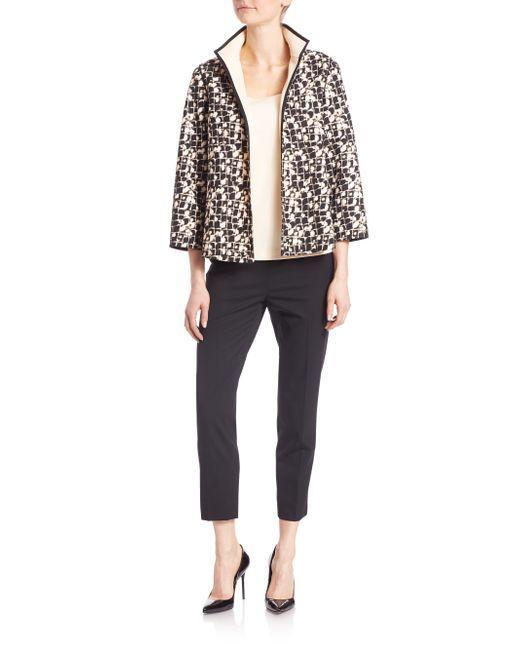
Print Mantel vorne offen für Damen Style